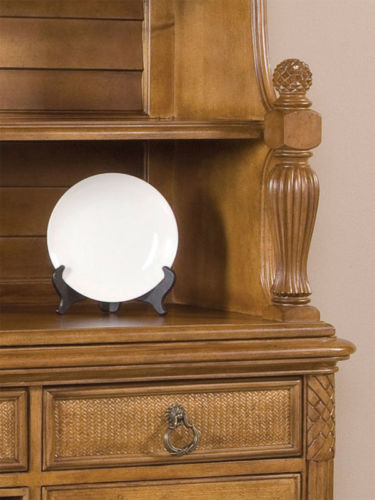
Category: cabinet